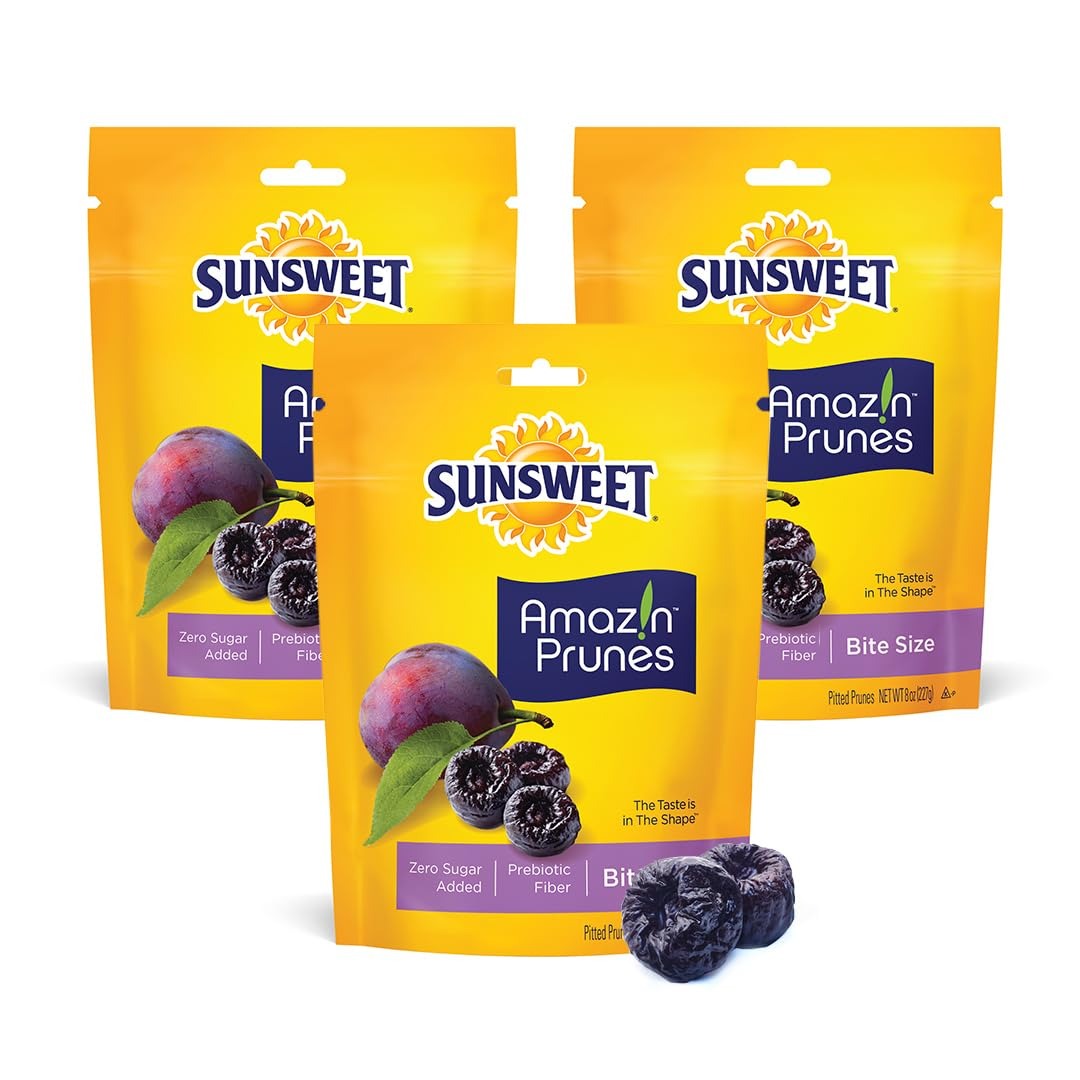
Item Name: Sunsweet Amazin' Prunes - Bite Size Prunes Pitted Unsweetened & Dried - Gluten Free, Vegan, Low Fat - Dietary Fiber & Natural Minerals - Dried Fruit - 8 oz pouch - 3 Pack
Bullet Point 1: Perfect For Snacking & Baking: Our petite dried prunes are an excellent natural sugar alternative, making them a good snack option. Prunes can also be useful in baking by enhancing flavor and texture.
Bullet Point 2: Essential Minerals - Our pitted prunes are a good source of magnesium and potassium which support bone health and heart health, amongst other benefits.
Bullet Point 3: Dietary Fiber - Prunes are a natural solution for constipation due to their high fiber content, making them ideal for maintaining good gut health.
Bullet Point 4: Sustained Energy - The nutrients of dried pitted prunes are absorbed slowly, helping manage hunger and sustain energy. Prunes are healthy snack that can help promote regularity due to their high fiber content.
Bullet Point 5: Resealable Packaging - Our dried prunes come in a resealable bag which makes them a great snack to keep in your car, desk or gym bag for when you need a quick energy boost.
Value: 24.0
Unit: Ounce

Price: 32.29